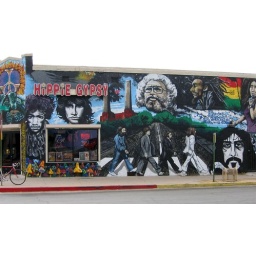
Expressive art adorns a wall on a street in downtown Tucson, Arizona.